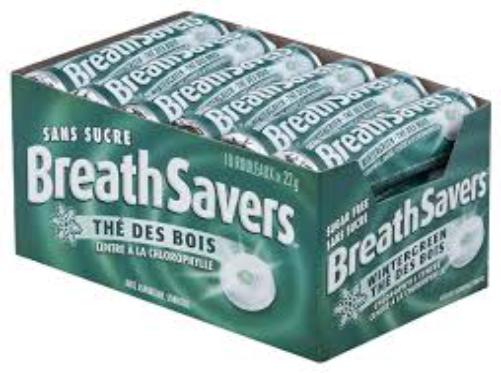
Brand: Breath Savers
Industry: Food